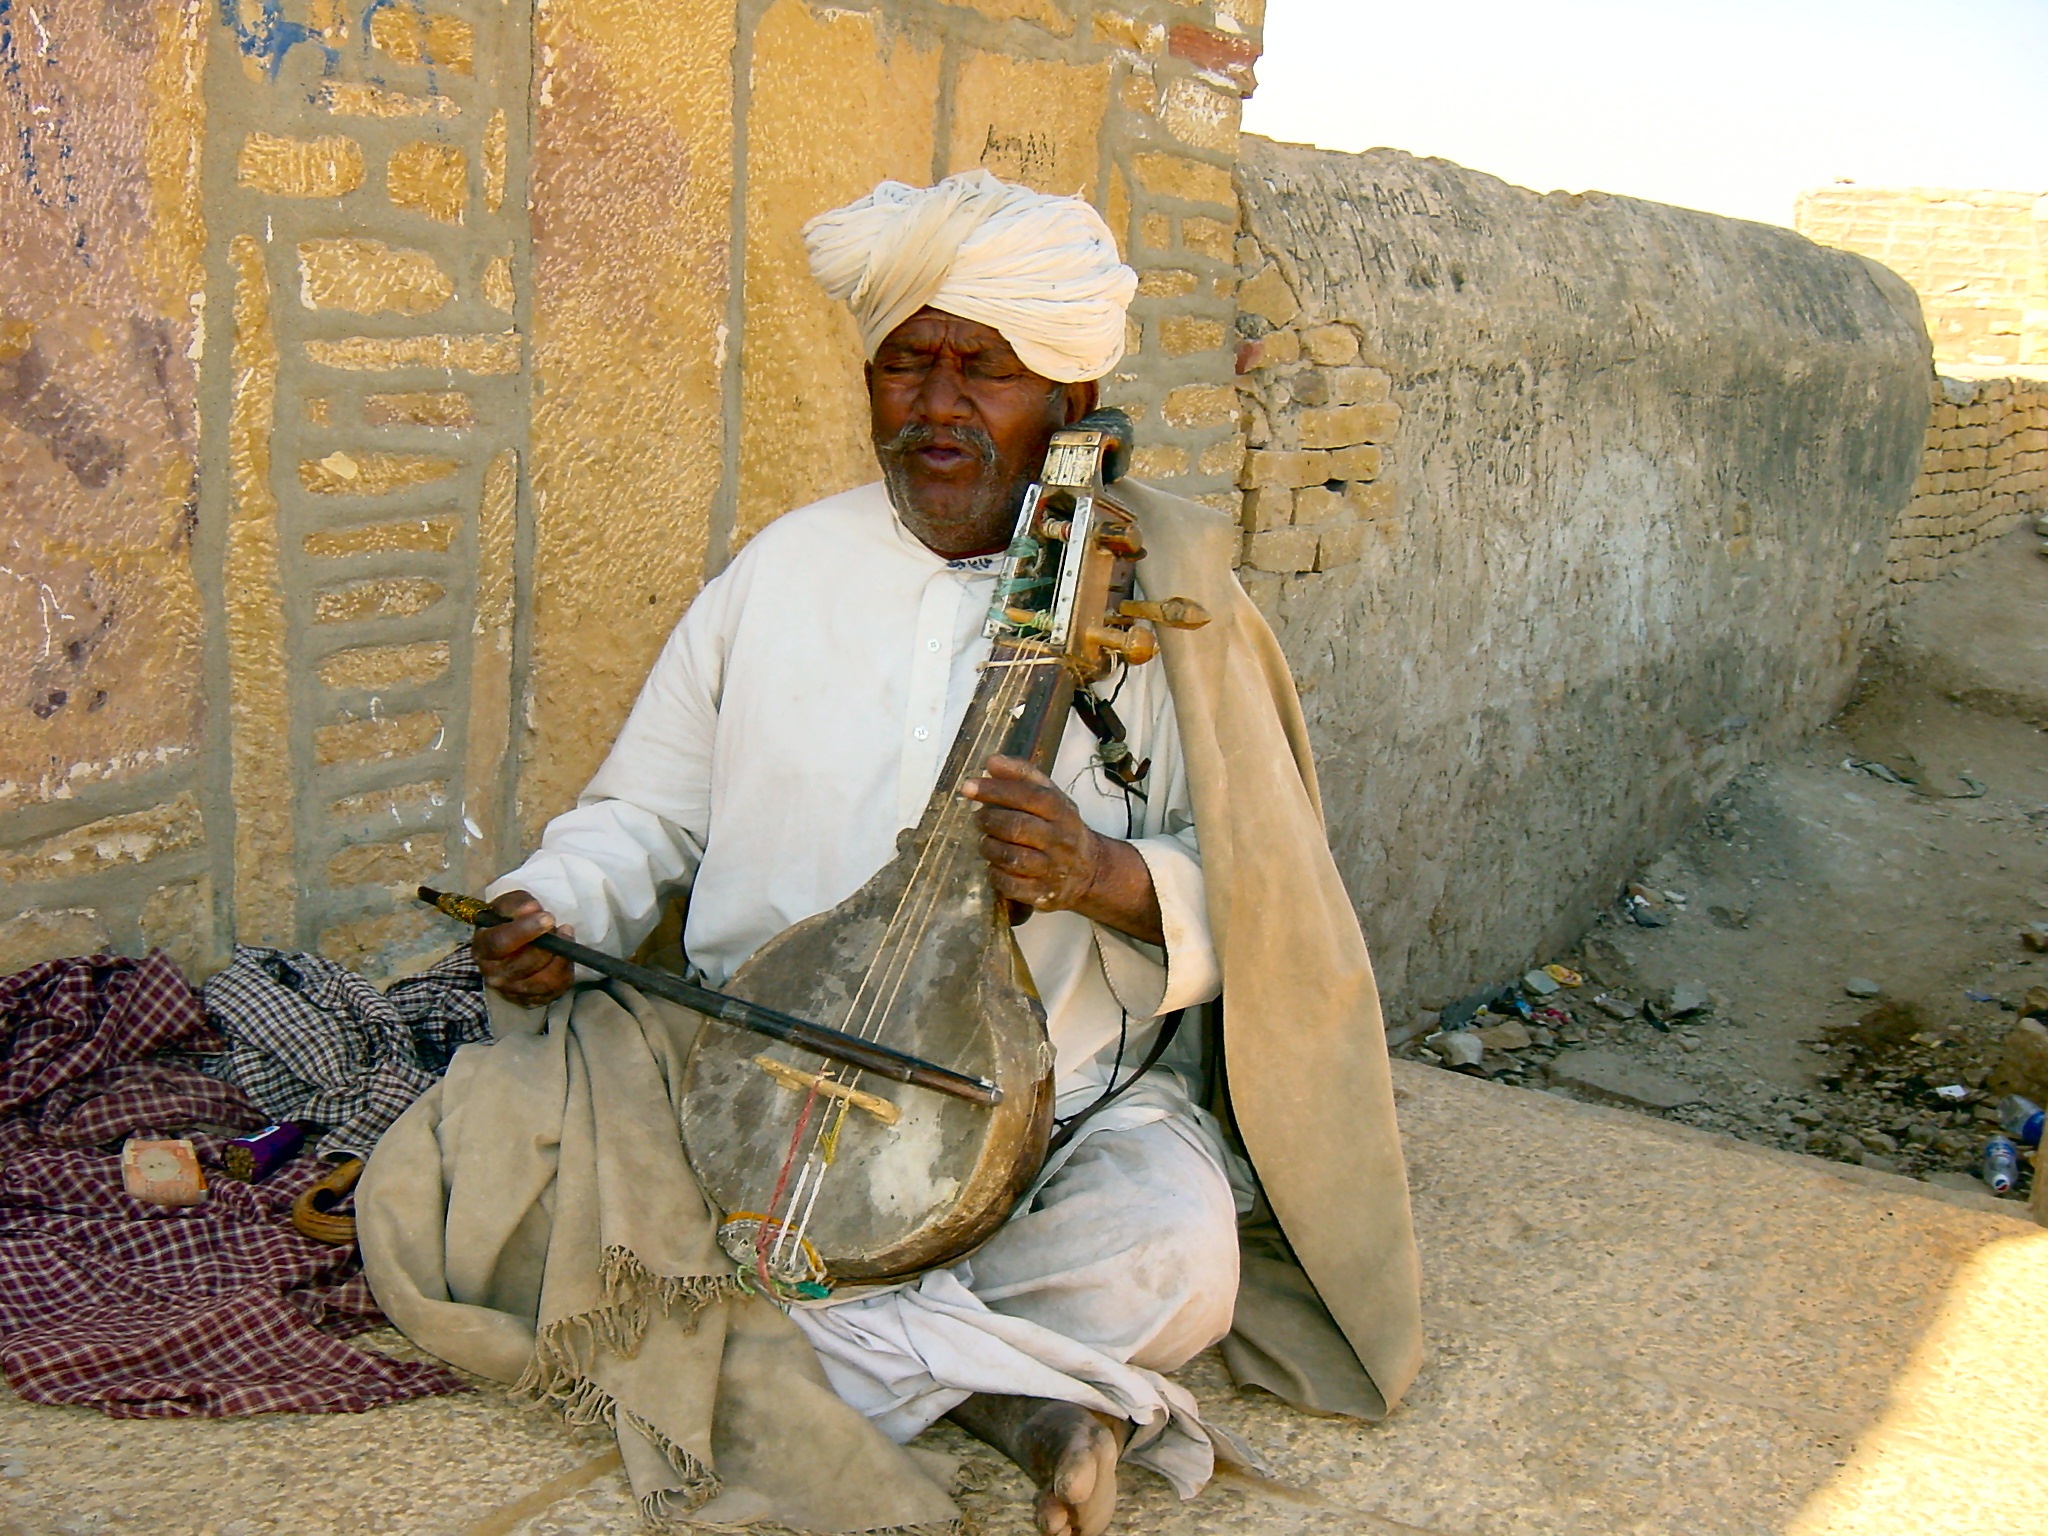
person, music, people, street artist, temple, india, tradition, busker, ancient history, string instrument, plucked string instruments